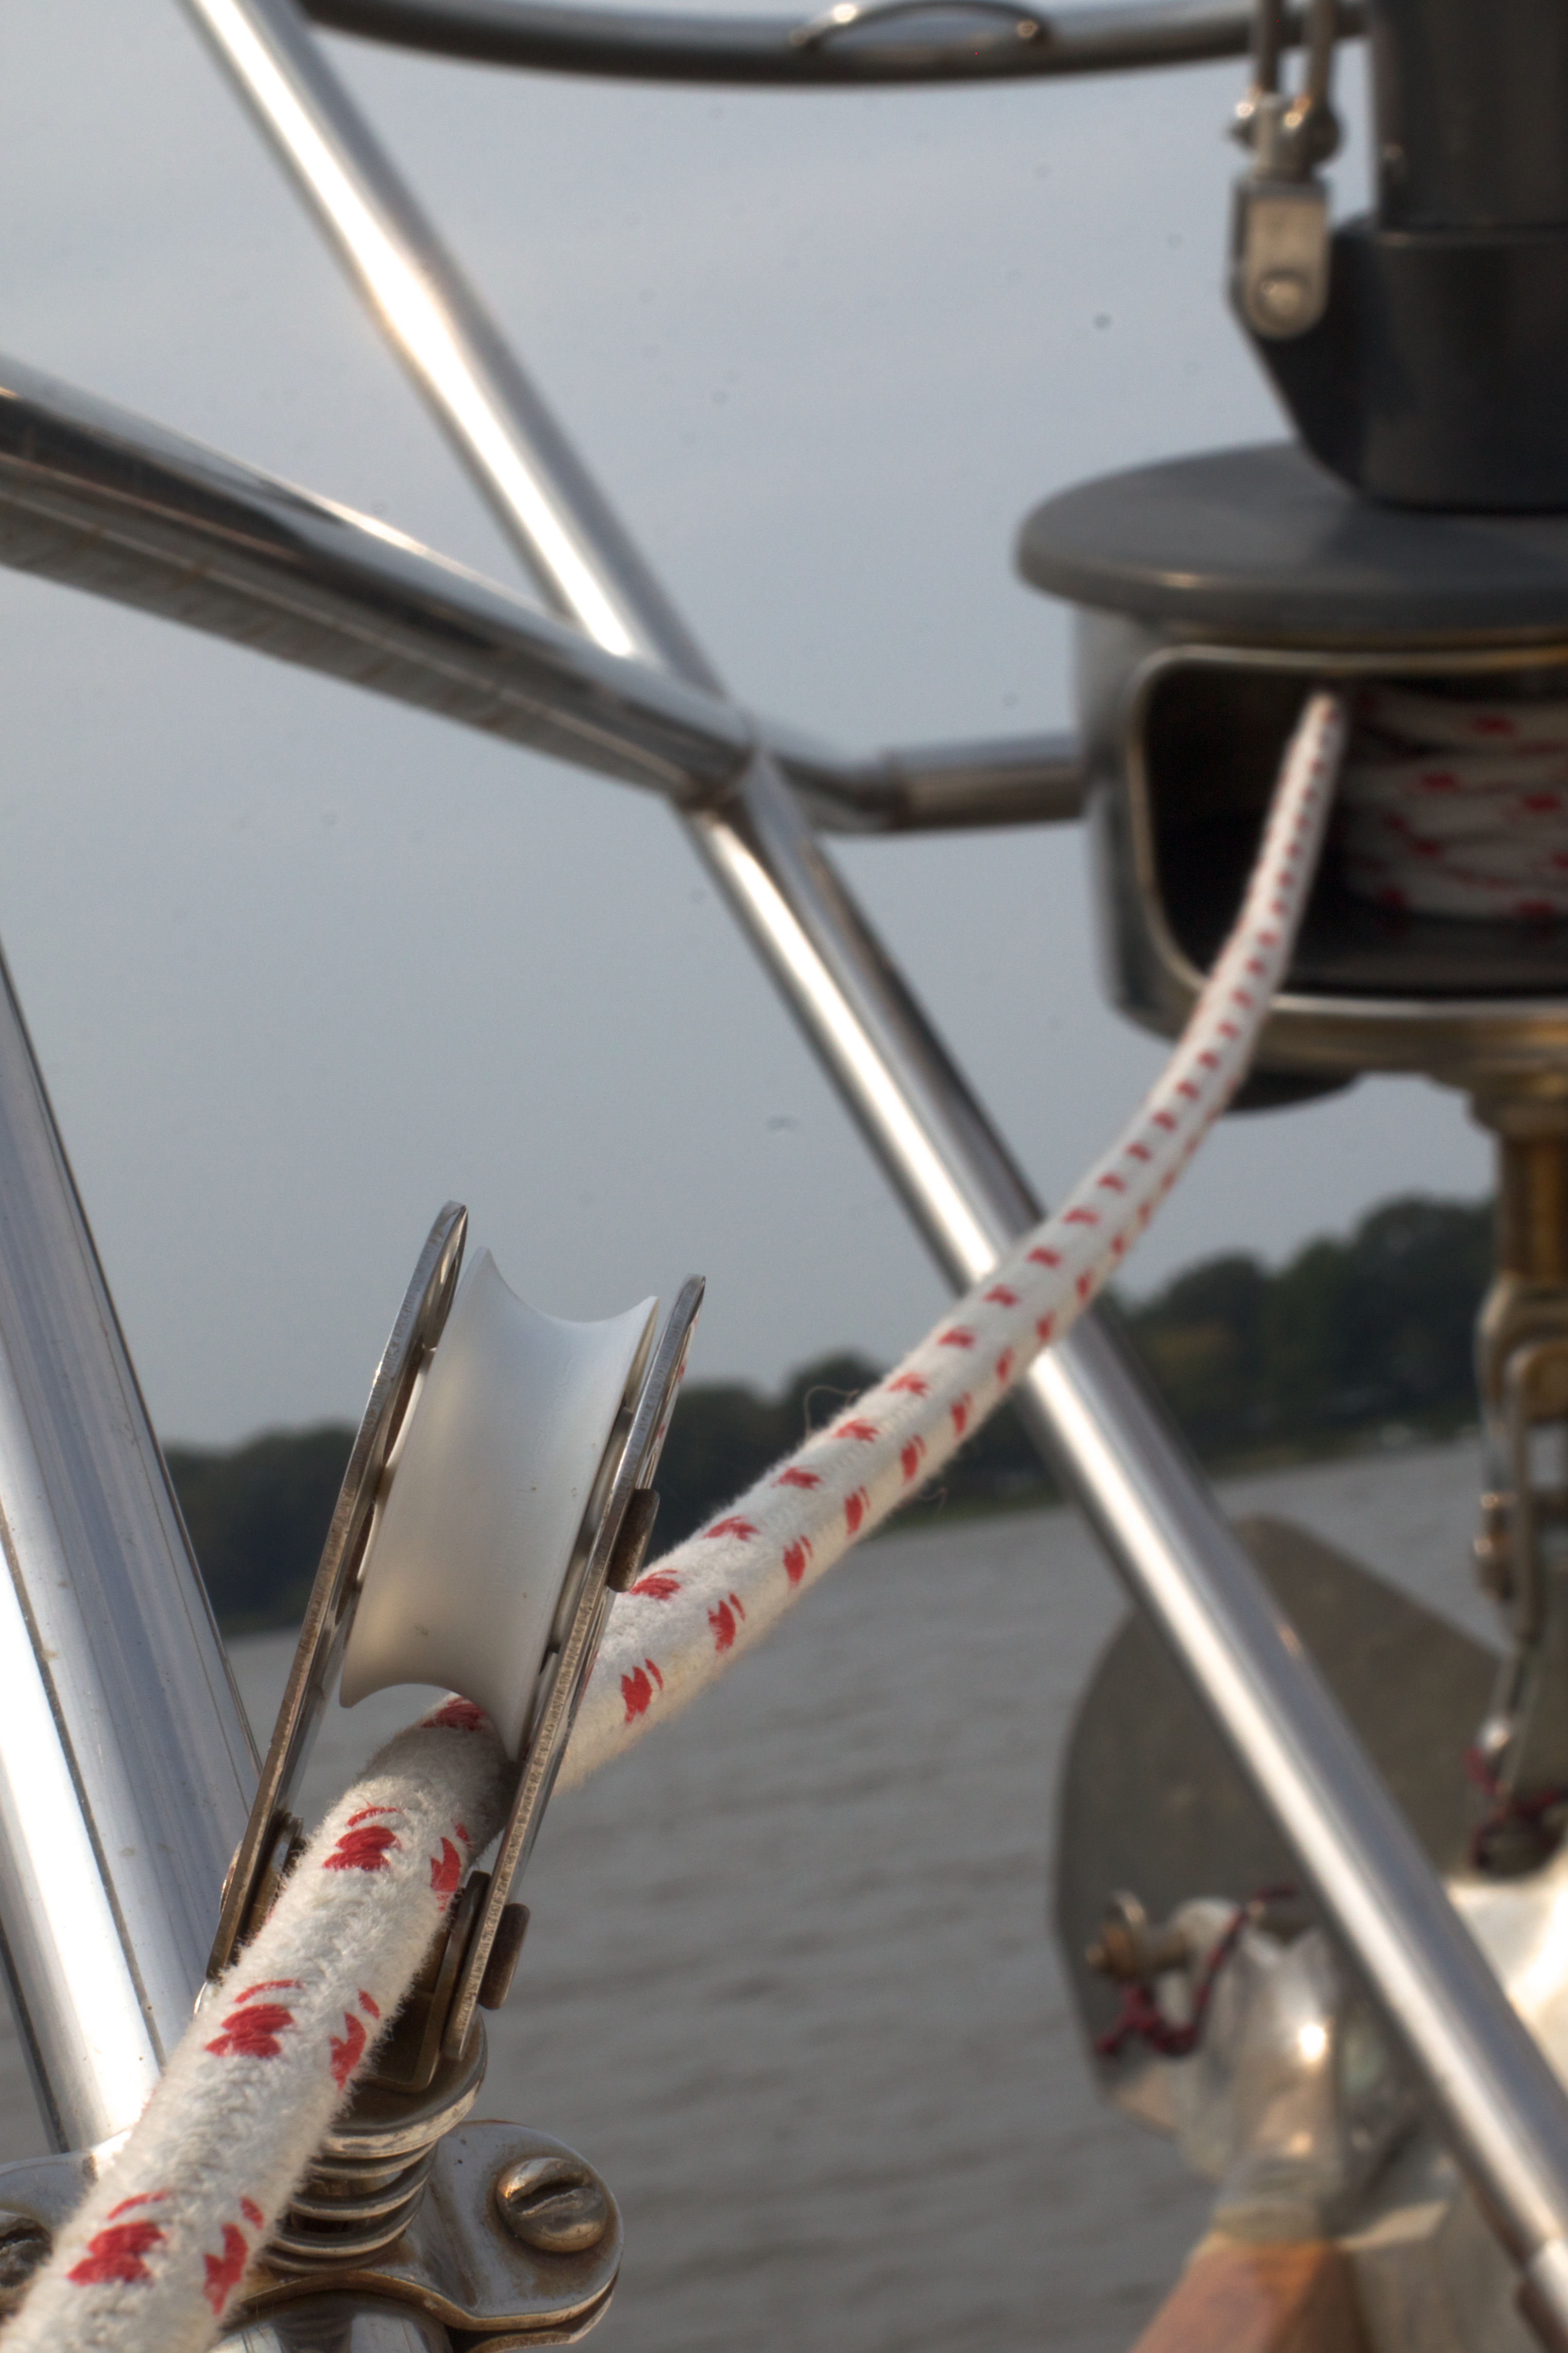
wheel, bicycle, vehicle, mast, sailing, sports equipment, odyssey